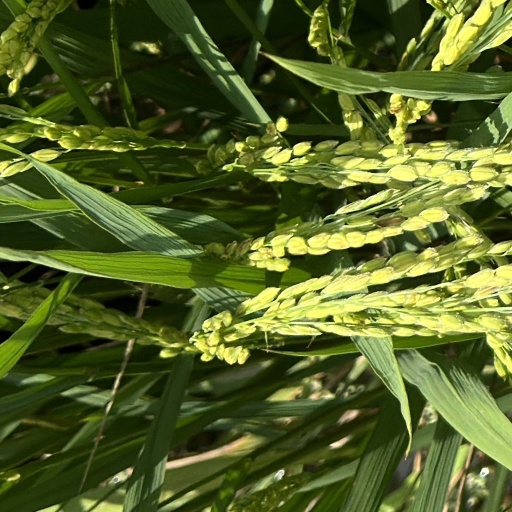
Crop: rice